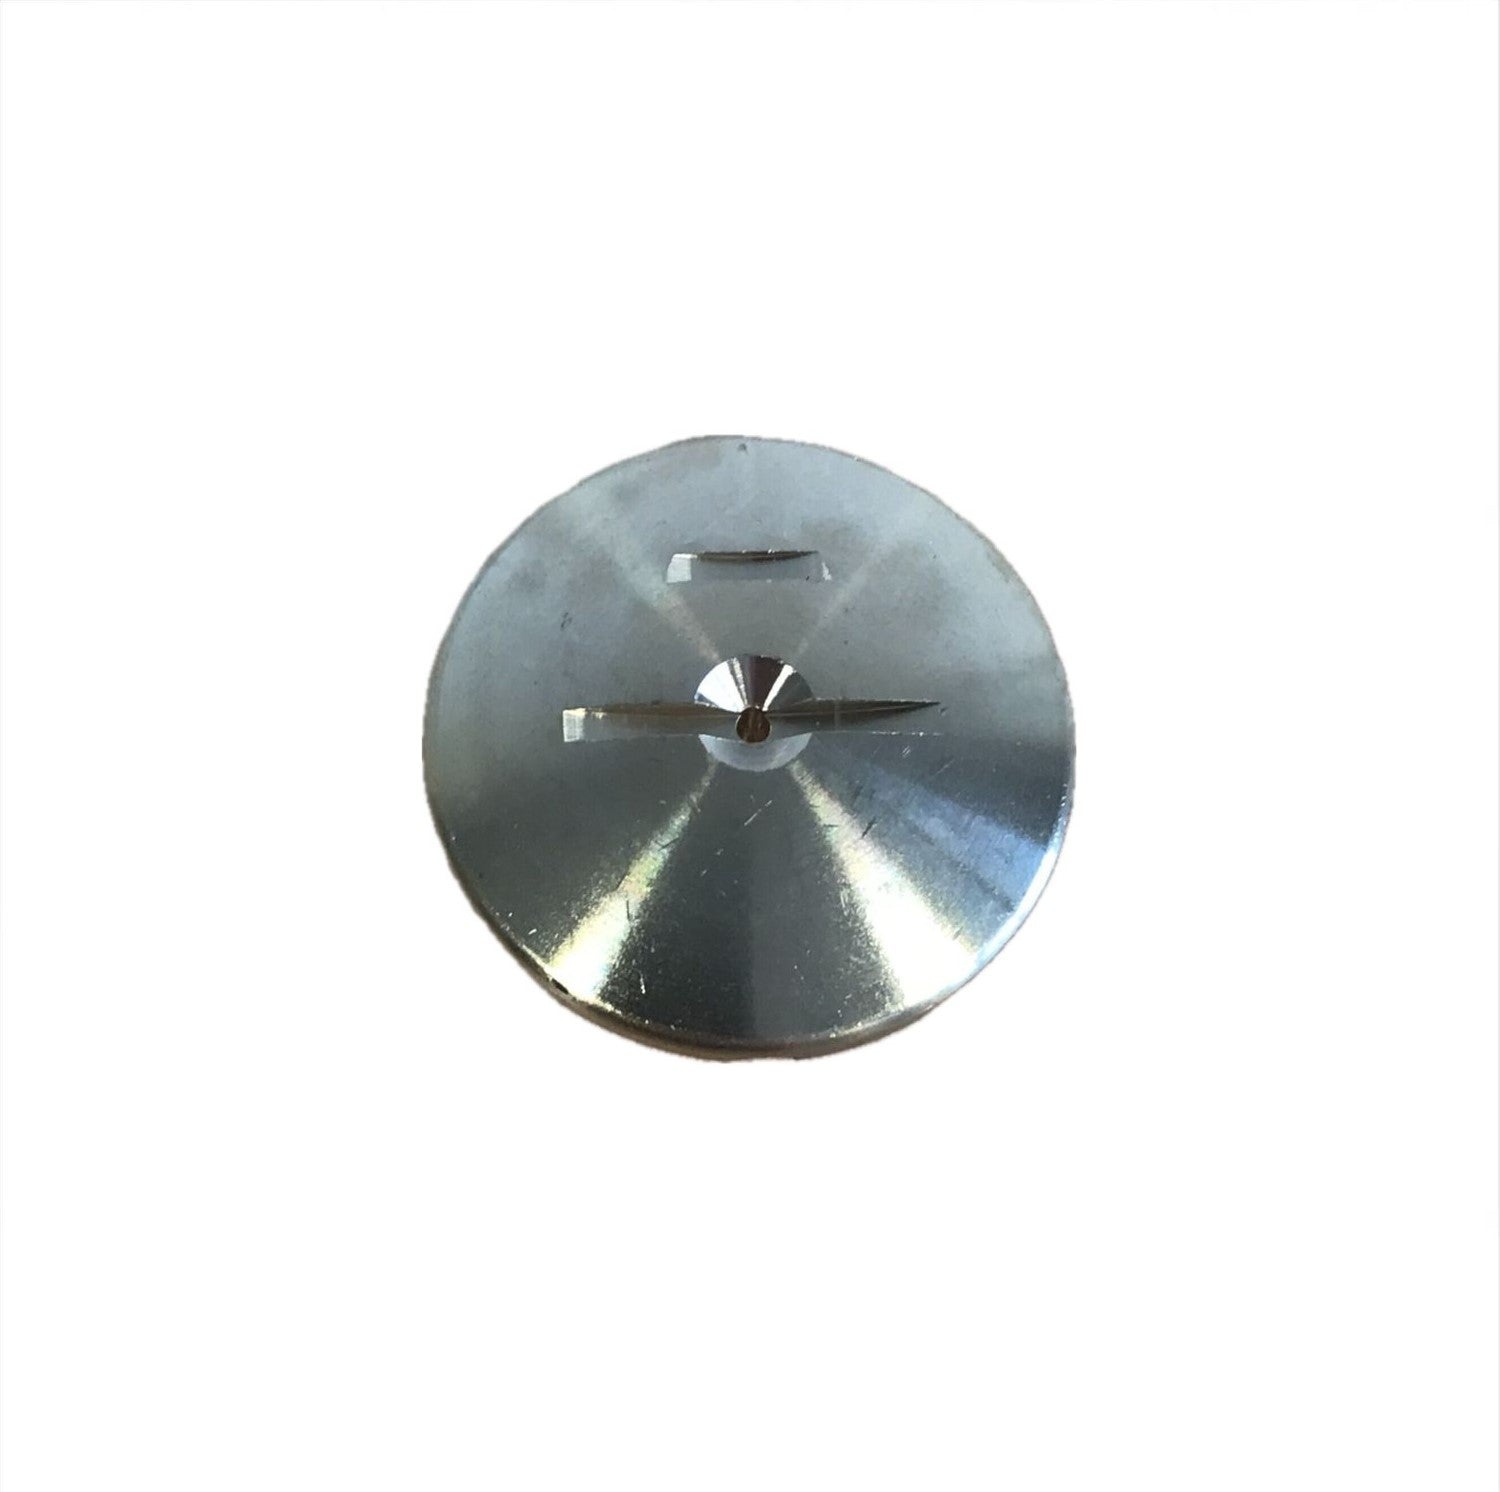
Stainless Steel Spout Breaker for E61 Grouphead
Expertly designed for optimal performance, this Stainless Steel Spout Breaker is compatible with the E61 Grouphead. Crafted from durable and high-quality materials, it ensures precise and consistent water flow, resulting in a perfect espresso every time. Upgrade your espresso machine with this essential accessory.
Brand: Score Store
Category: Home & Garden > Kitchen & Dining > Kitchen Appliance Accessories > Coffee Maker & Espresso Machine Accessories > Coffee Maker & Espresso Machine Replacement Parts > Spout Covers